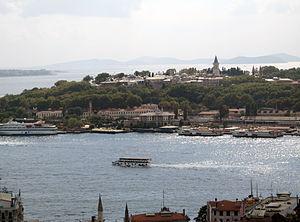
Le palais de Topkapı est un palais d'Istanbul, en Turquie. De 1465 à 1853, il est la résidence de ville, principale et officielle, du sultan ottoman. Le palais est construit sur l’emplacement de l’acropole de l’antique Byzance. Il domine la Corne d'Or, le Bosphore et la mer de Marmara. Le nom de « Topkapı Sarayı » signifie littéralement « palais de la porte des canons », d'après le nom d'une porte voisine aujourd'hui disparue. Il s'étend sur 700 000 m², et est entouré de cinq kilomètres de remparts.